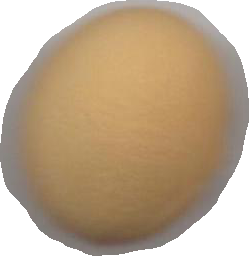
Variety: Dega